John III of Navarre

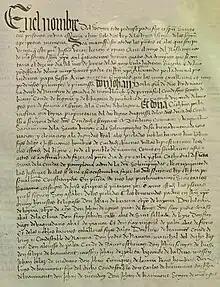
Act by which John III and Catherine swore to uphold the "fueros" of Navarre after their coronation. John's name ("Don Johan") is in boldface in the middle of the ninth line.

John III (1469 – 14 June 1516) was King of Navarre from 1484 until his death in 1516 as the husband and co-ruler of Queen Catherine.